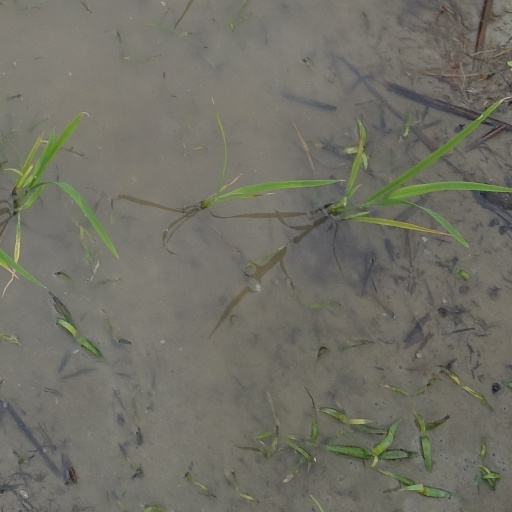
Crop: rice